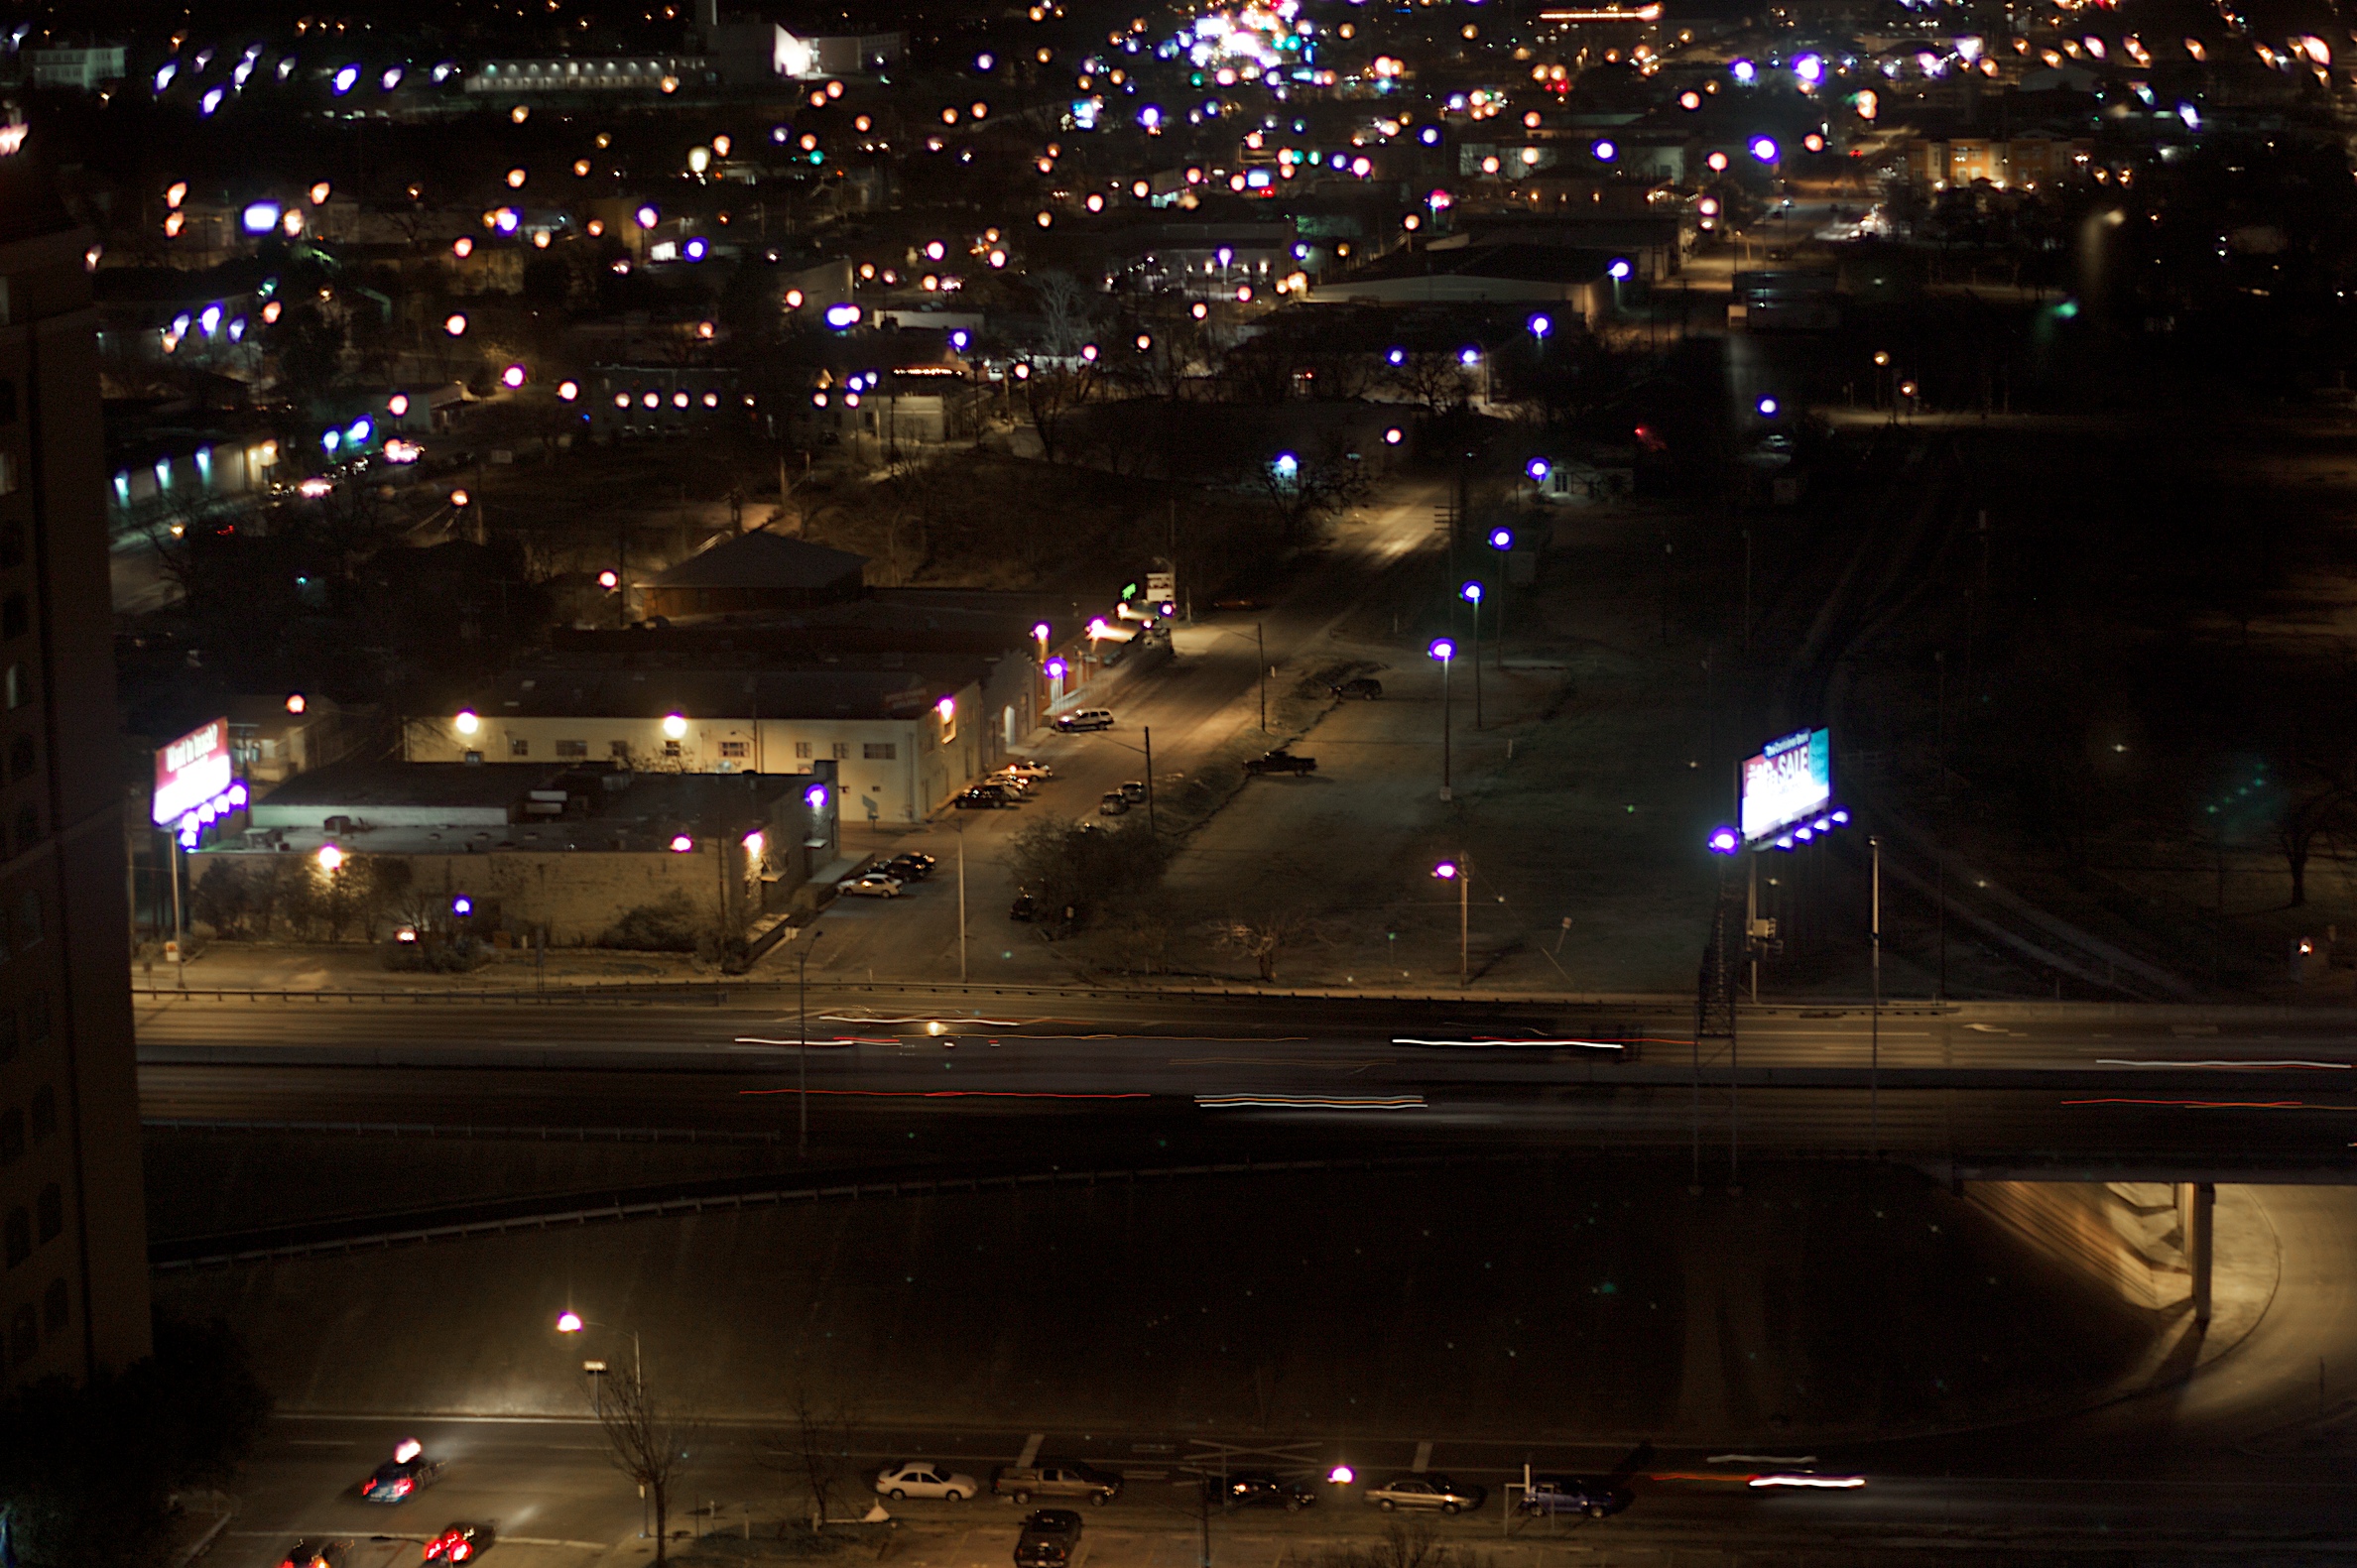
light, traffic, night, cityscape, downtown, dusk, evening, reflection, darkness, lighting, lightpaint, austin, eli2010, metropolitan area